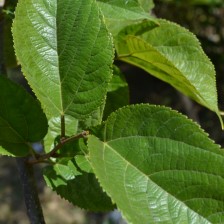
Variety: TaiwanStraberry